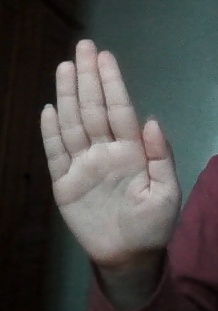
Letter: seen